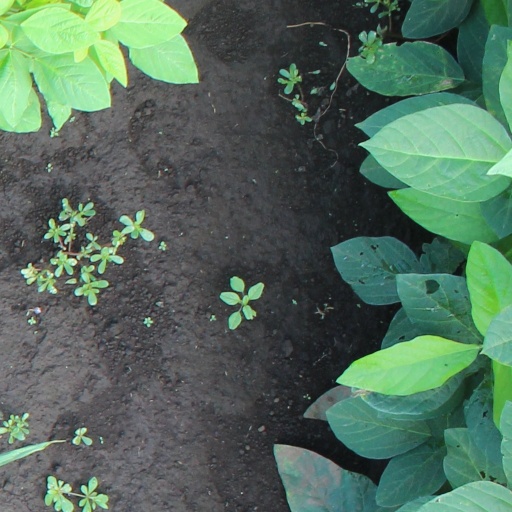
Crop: soybean